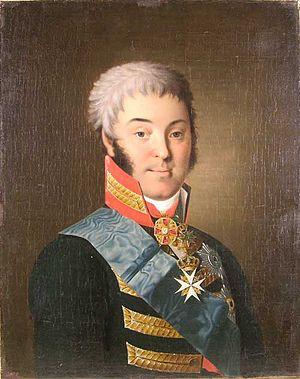
Nikolaï Petrovitch Cheremetiev est un collectionneur et mécène russe de la fin du XVIIIᵉ siècle et du tout début du XIXᵉ siècle. C'est à son initiative que fut fondé l'hôpital qui porte son nom à Moscou.